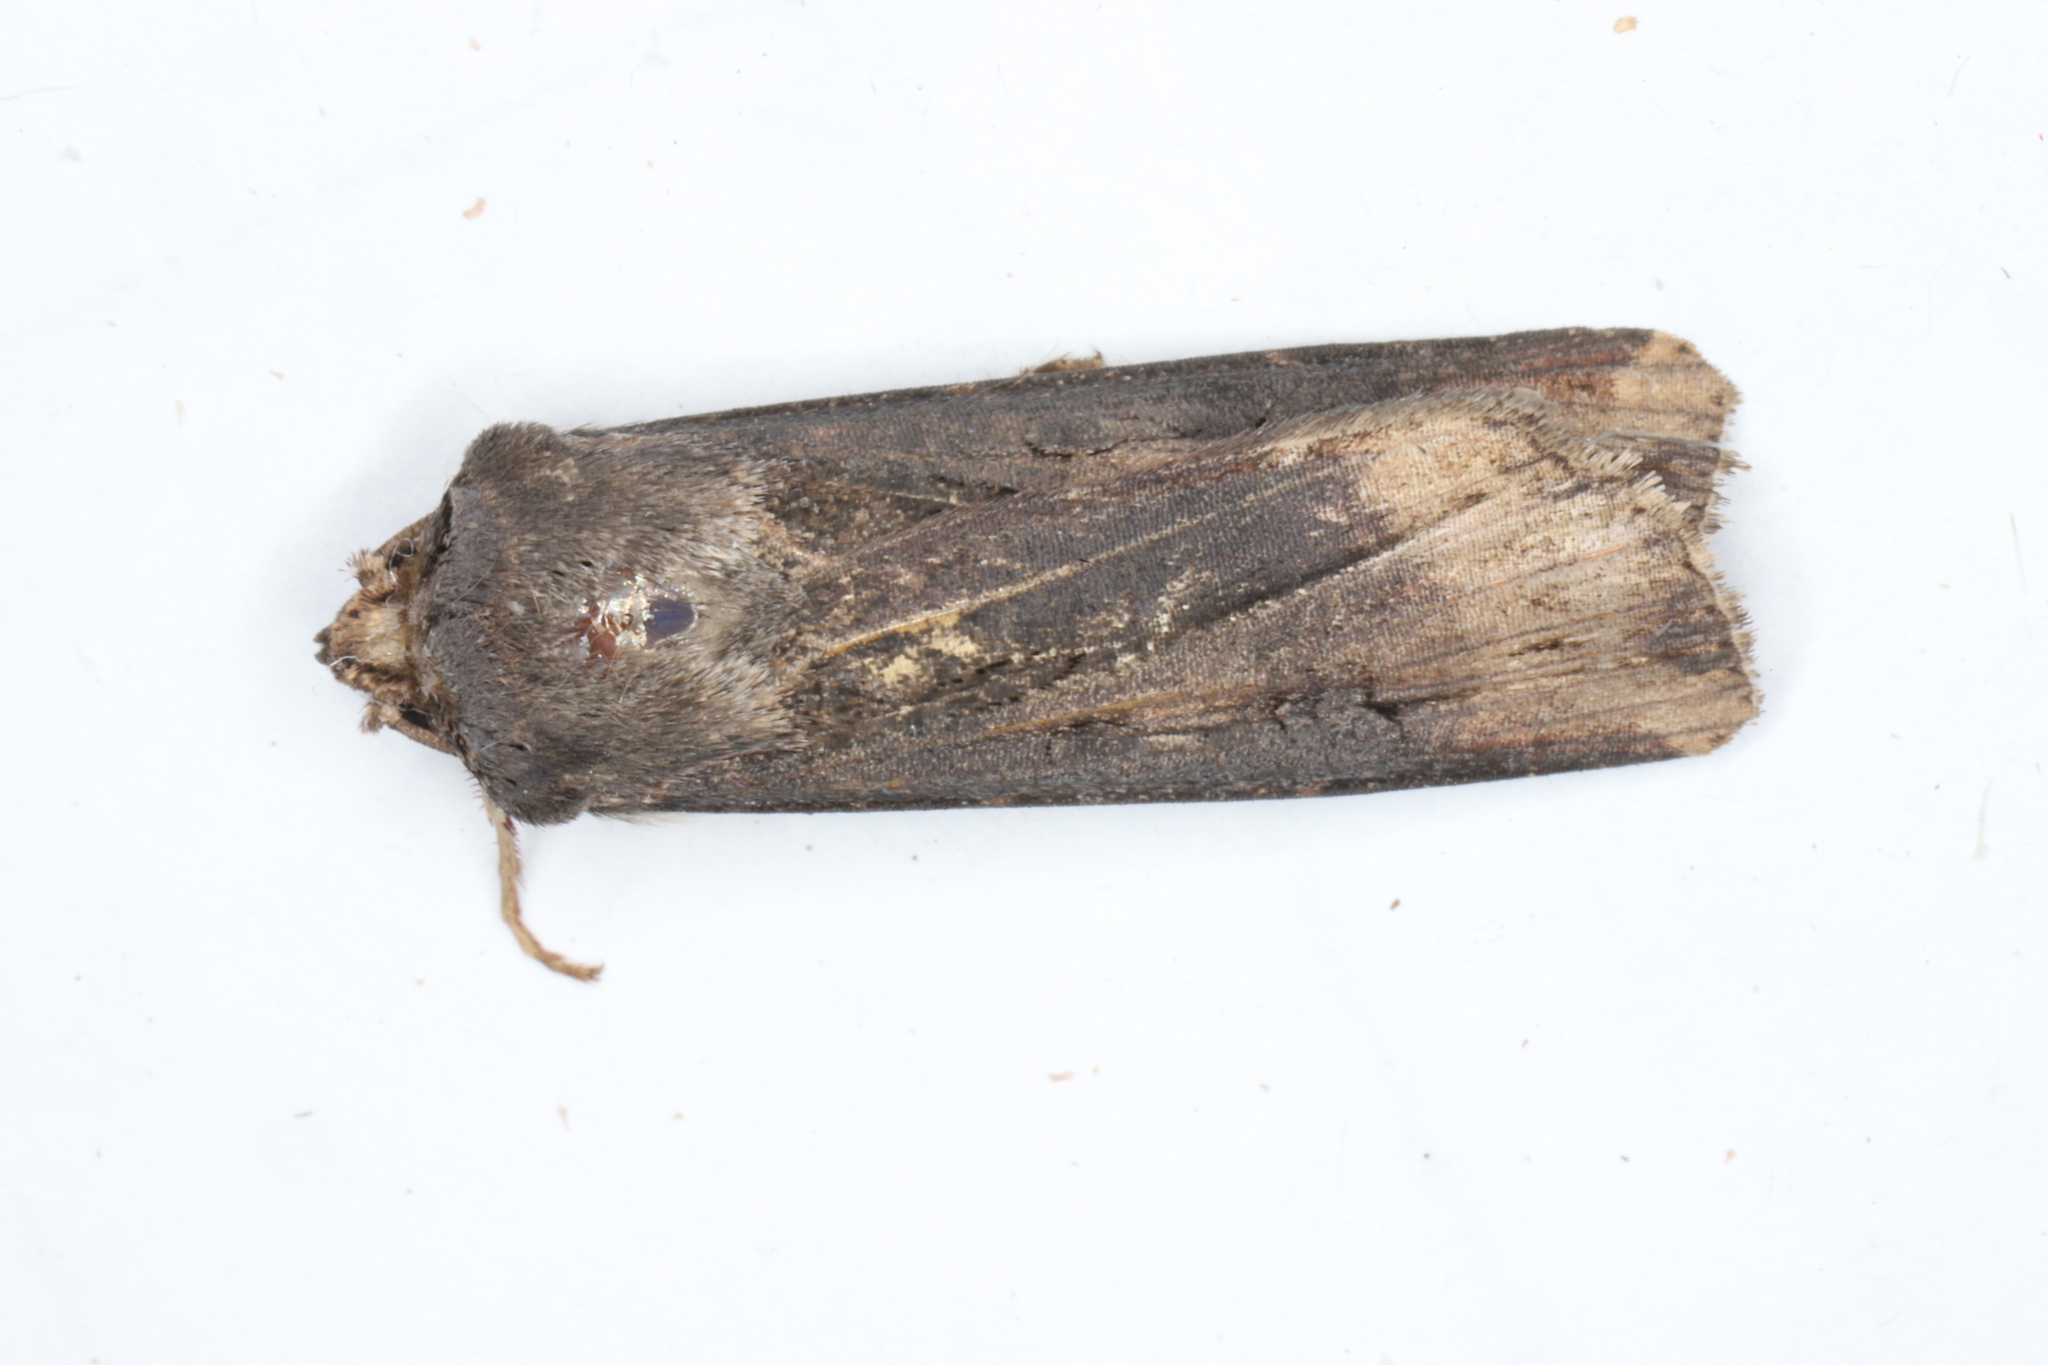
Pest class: cutworms